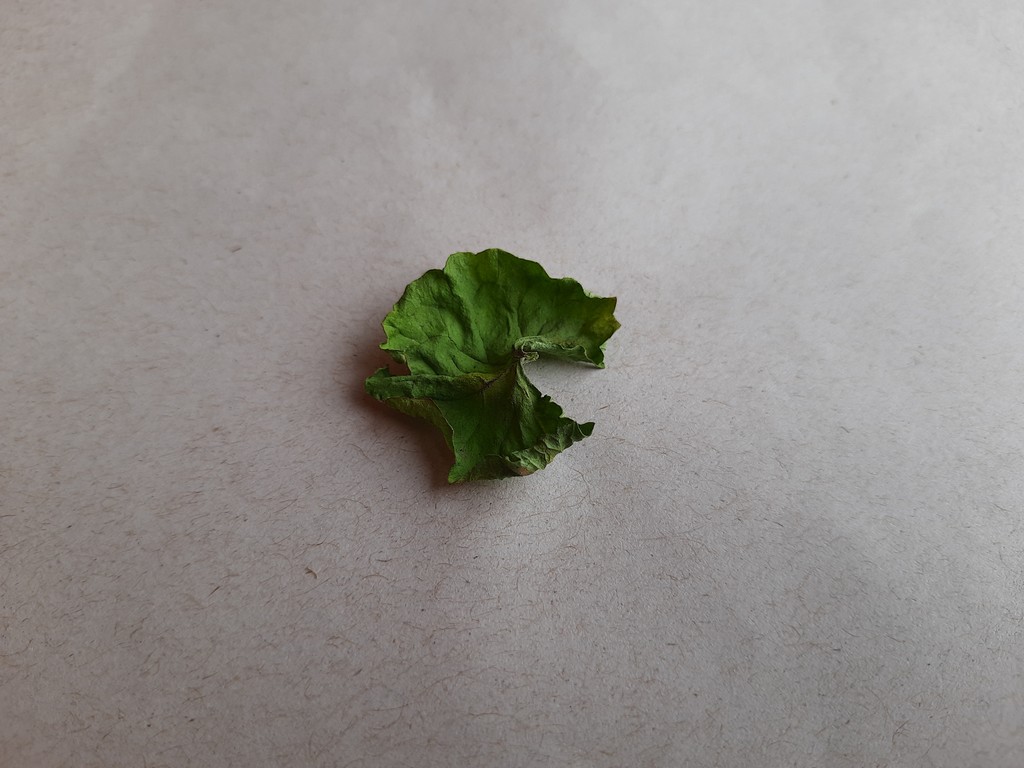
Label: Dried